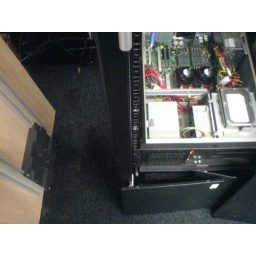
the water started spreading under the carpet, beyond where we placed the towels to stop the spread.